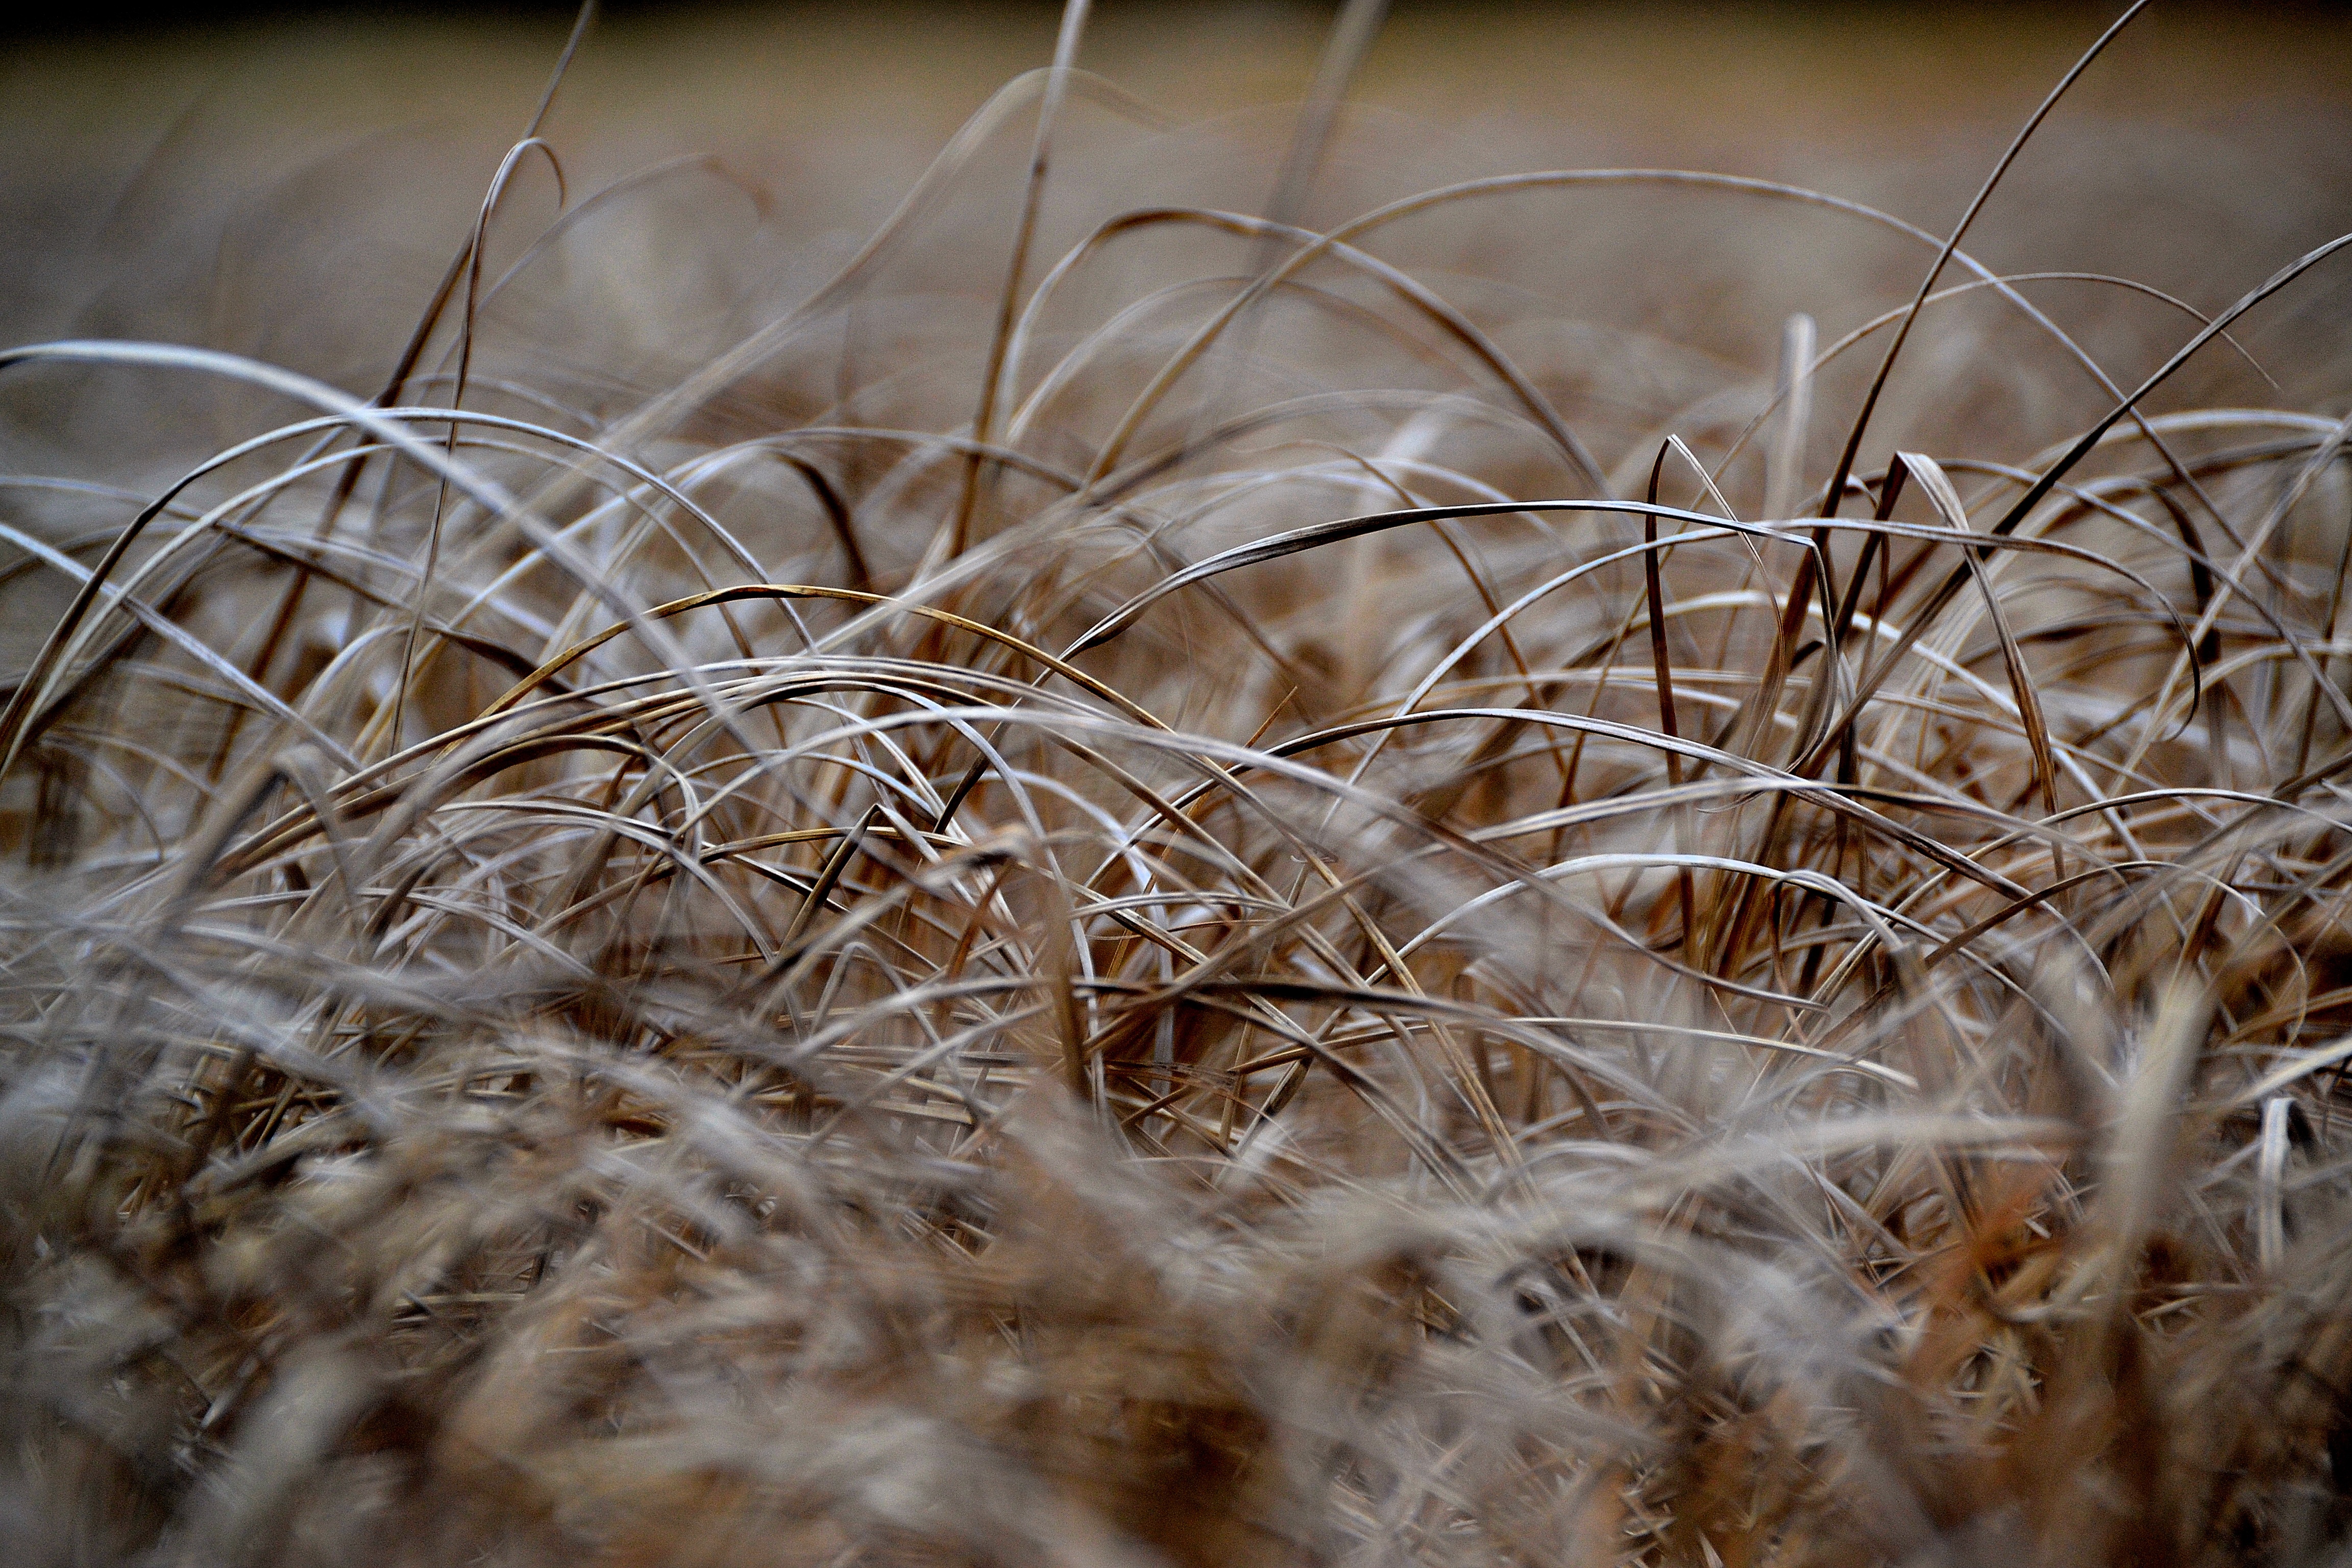
nature, grass, wilderness, branch, winter, plant, field, meadow, sunlight, leaf, flower, frost, autumn, soil, flora, season, twig, close up, blade of grass, straw, of course, macro photography, meadow grass, grass family